Radcliffe, Greater Manchester

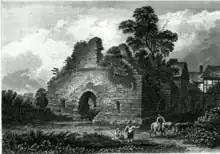
Radcliffe Tower in the early 19th century with the manor house on the right before its demolition

Other than placenames, little information about the area survives from the Dark Ages. Radcliffe was likely moorland and swamps.